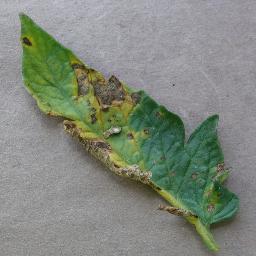
Label: Tomato___Early_blight